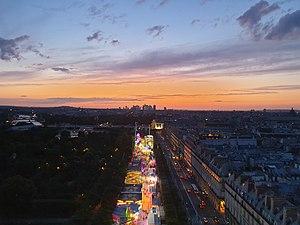
Une fête foraine ou foire ou vogue est un rassemblement en plein air de forains indépendants itinérants revenant à date fixe. Elle regroupe des attractions et manèges, ainsi que divers stands, tels que jeux de tirs ou vente de friandises.